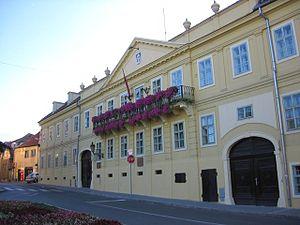
Sremski Karlovci, en serbe cyrillique Сремски Карловци, en allemand Karlowitz, en français Carlowitz, en croate Srijemski Karlovci, en hongrois Karlóca et en turc Karlofça, est une ville et une municipalité de Serbie situées dans la province autonome de Voïvodine. Sremski Karlovci fait partie du district de Bačka méridionale. Au recensement de 2011, elle comptait 8 750 habitants.